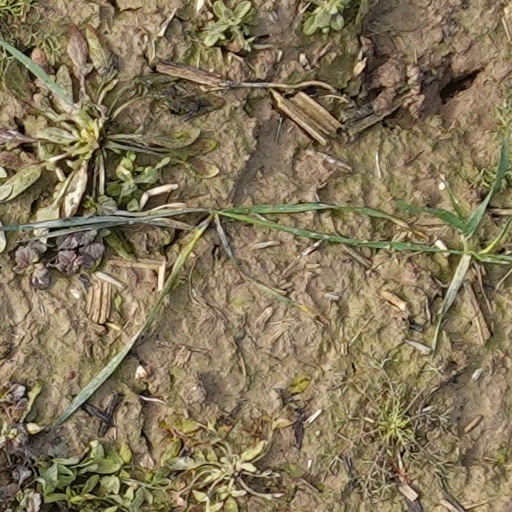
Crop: wheat